Monon Trail

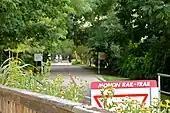
The Monon Trail traverses Indianapolis's north side neighborhoods.

The Monon Trail in the Indianapolis area runs northward starting from just north of downtown Indianapolis, passing through Martindale's Hillside neighborhood, the King Park, Mapleton-Fall Creek, Meridian-Kessler, Broad Ripple, and Nora neighborhoods, and then proceeding into Carmel and Westfield, Indiana, a length of . Plans to create a shared use trail on the former Monon right-of-way date back to the late 1980s. In 1999, a segment in Indianapolis was completed, while a segment in Carmel was opened between 2001 and 2002. The first phase of the trail cost approximately $5.5 million to create.